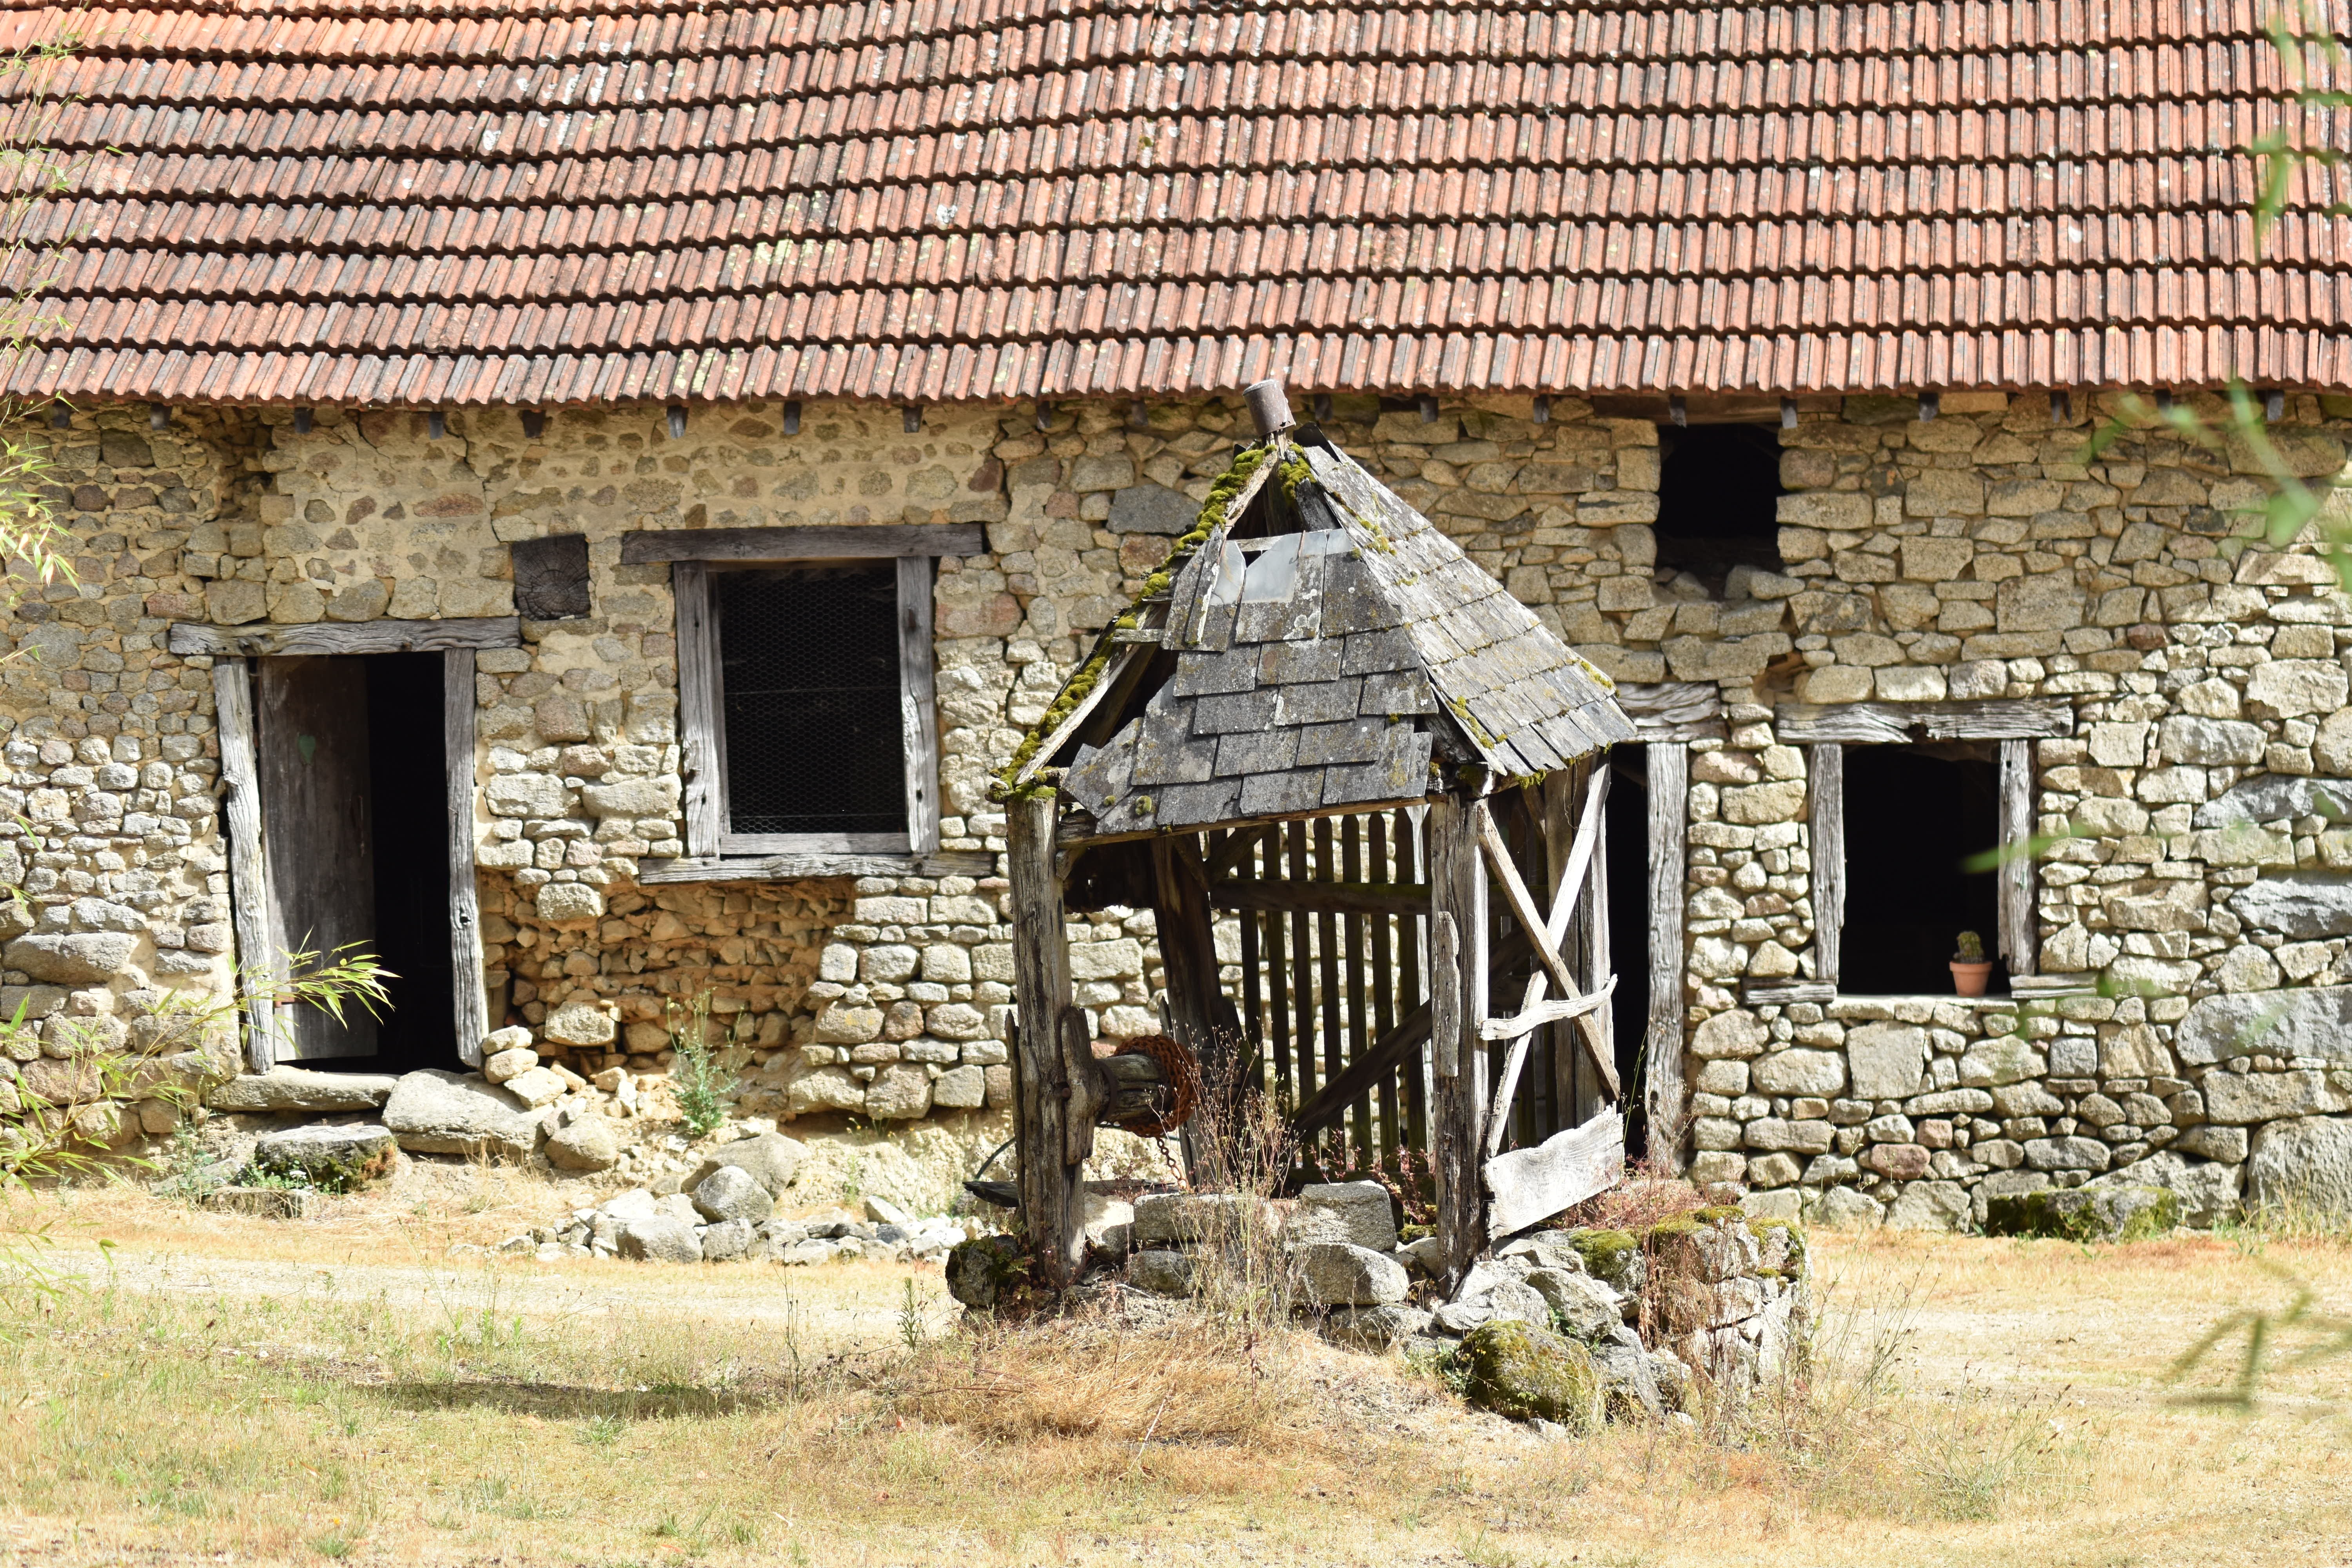
wood, house, building, old, barn, home, shed, hut, village, shack, cottage, ancient, property, chapel, brick, farmhouse, historical, log cabin, ruine, rural area, outdoor structure, weal